Dirk Nowitzki: German Wunderkind

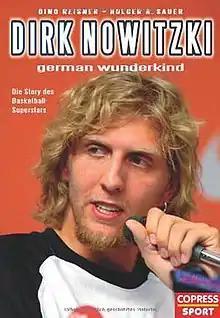
Cover of the book

Dirk Nowitzki: German Wunderkind (stylized as DIRK NOWITZKI german wunderkind) is a biography of the German NBA basketball star Dirk Nowitzki, written by German sports journalists Dino Reisner and Holger Sauer. It was published in 2004 by the German "Copress" publishing house. It follows Nowitzki's life as a boy in Würzburg, how he turned to basketball as a teenager, broke through in Germany and eventually became the franchise player of the Dallas Mavericks in the NBA.